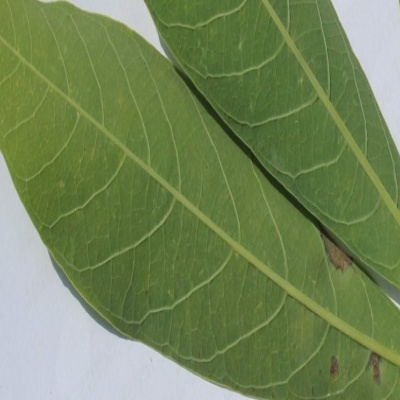
Crop: Cassava
Condition: bacterial blight